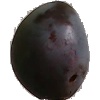
Label: Plum 3